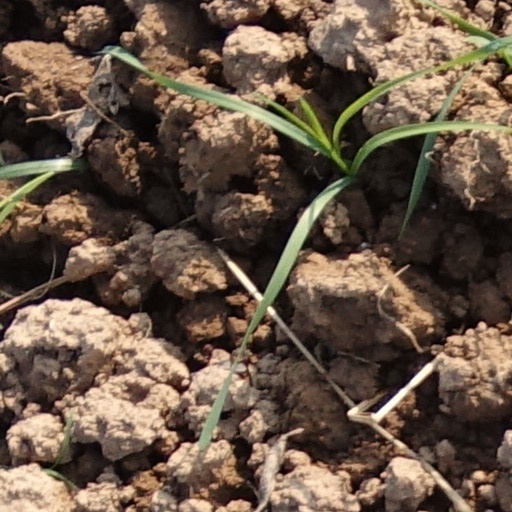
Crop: wheat